Country Music Association Award for Male Vocalist of the Year

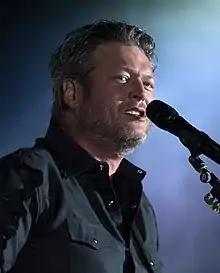
Blake Shelton is tied for the second most wins in this category with five.

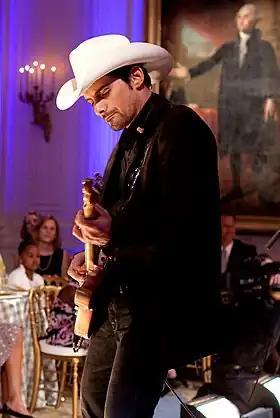
Three-time winner Brad Paisley was crowned Entertainer of the Year in 2010.

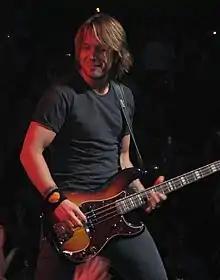
Keith Urban has received nine nominations and three wins.

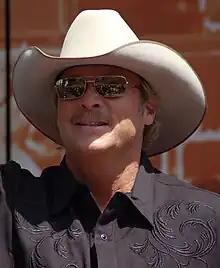
Alan Jackson was the back-to-back male vocalist in 2002 and 2003.

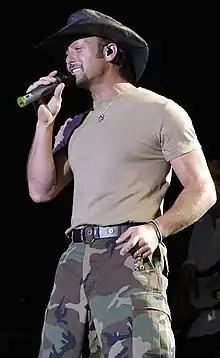
Two-time winner Tim McGraw.

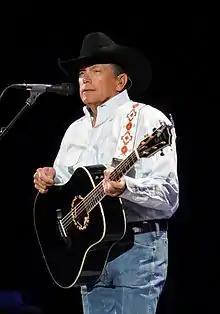
George Strait is tied for the second most wins in this category.

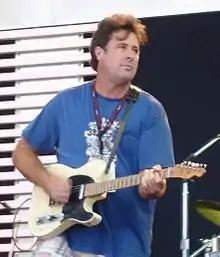
Five-time recipient Vince Gill is also a back-to-back Entertainer of the Year.

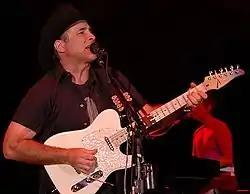
Clint Black won the award in 1990.

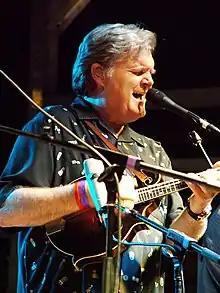
1982 recipient Ricky Skaggs

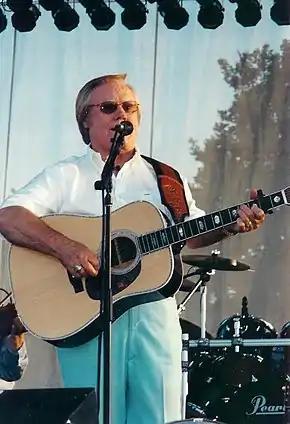
George Jones was nominated five times and won twice.

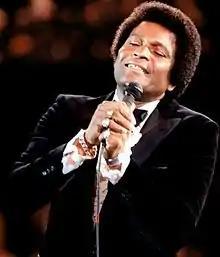
1972 and 1973 winner Charley Pride was the first person of colour to ever win a CMA Award.

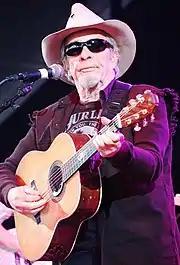
Merle Haggard won both the male vocalist and Entertainer of the Year awards in 1970.

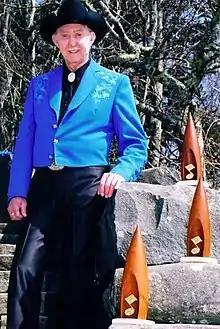
Inaugural recipient Jack Greene also won Single and Album of the Year awards at the 1967 ceremony.

In CMA history only thirteen men have won Male Vocalist of the Year the very first time they were nominated. They are: